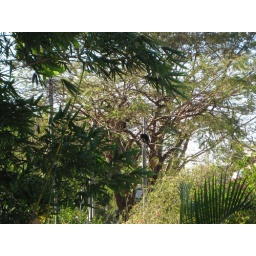
monkey in tree